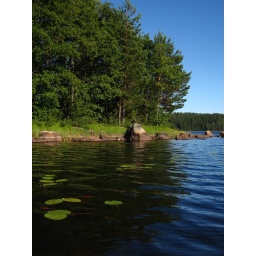
trip to the island in the lake to drink Champagne and (gulp) sign divorce papers. Sigh.